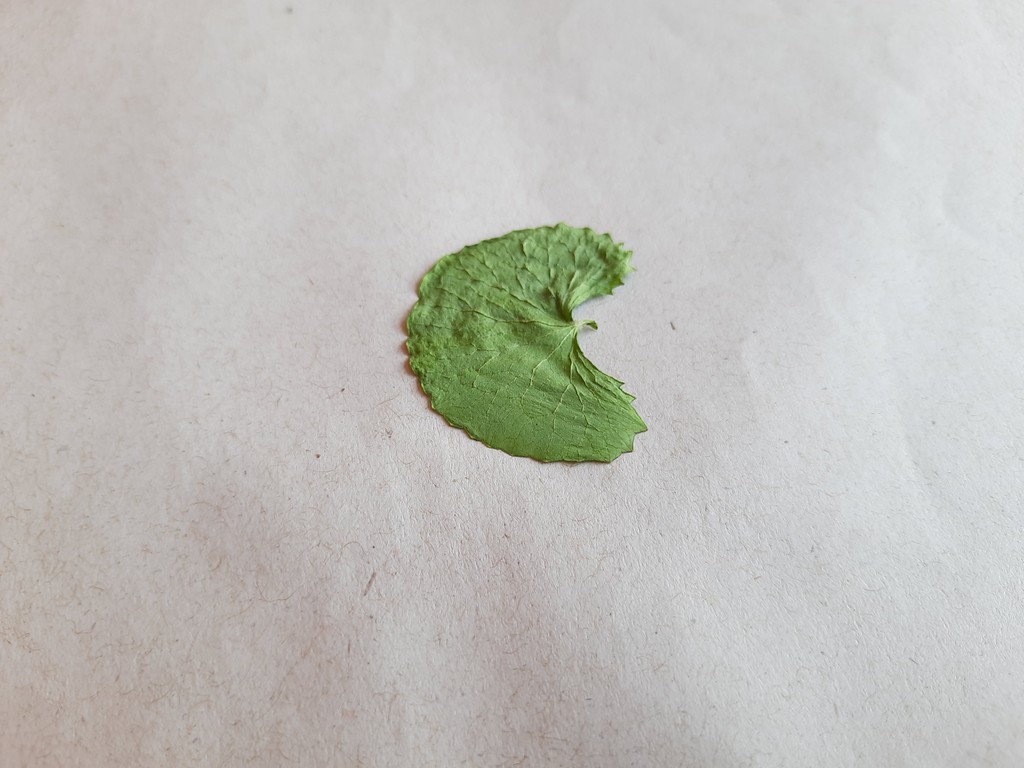
Label: Dried